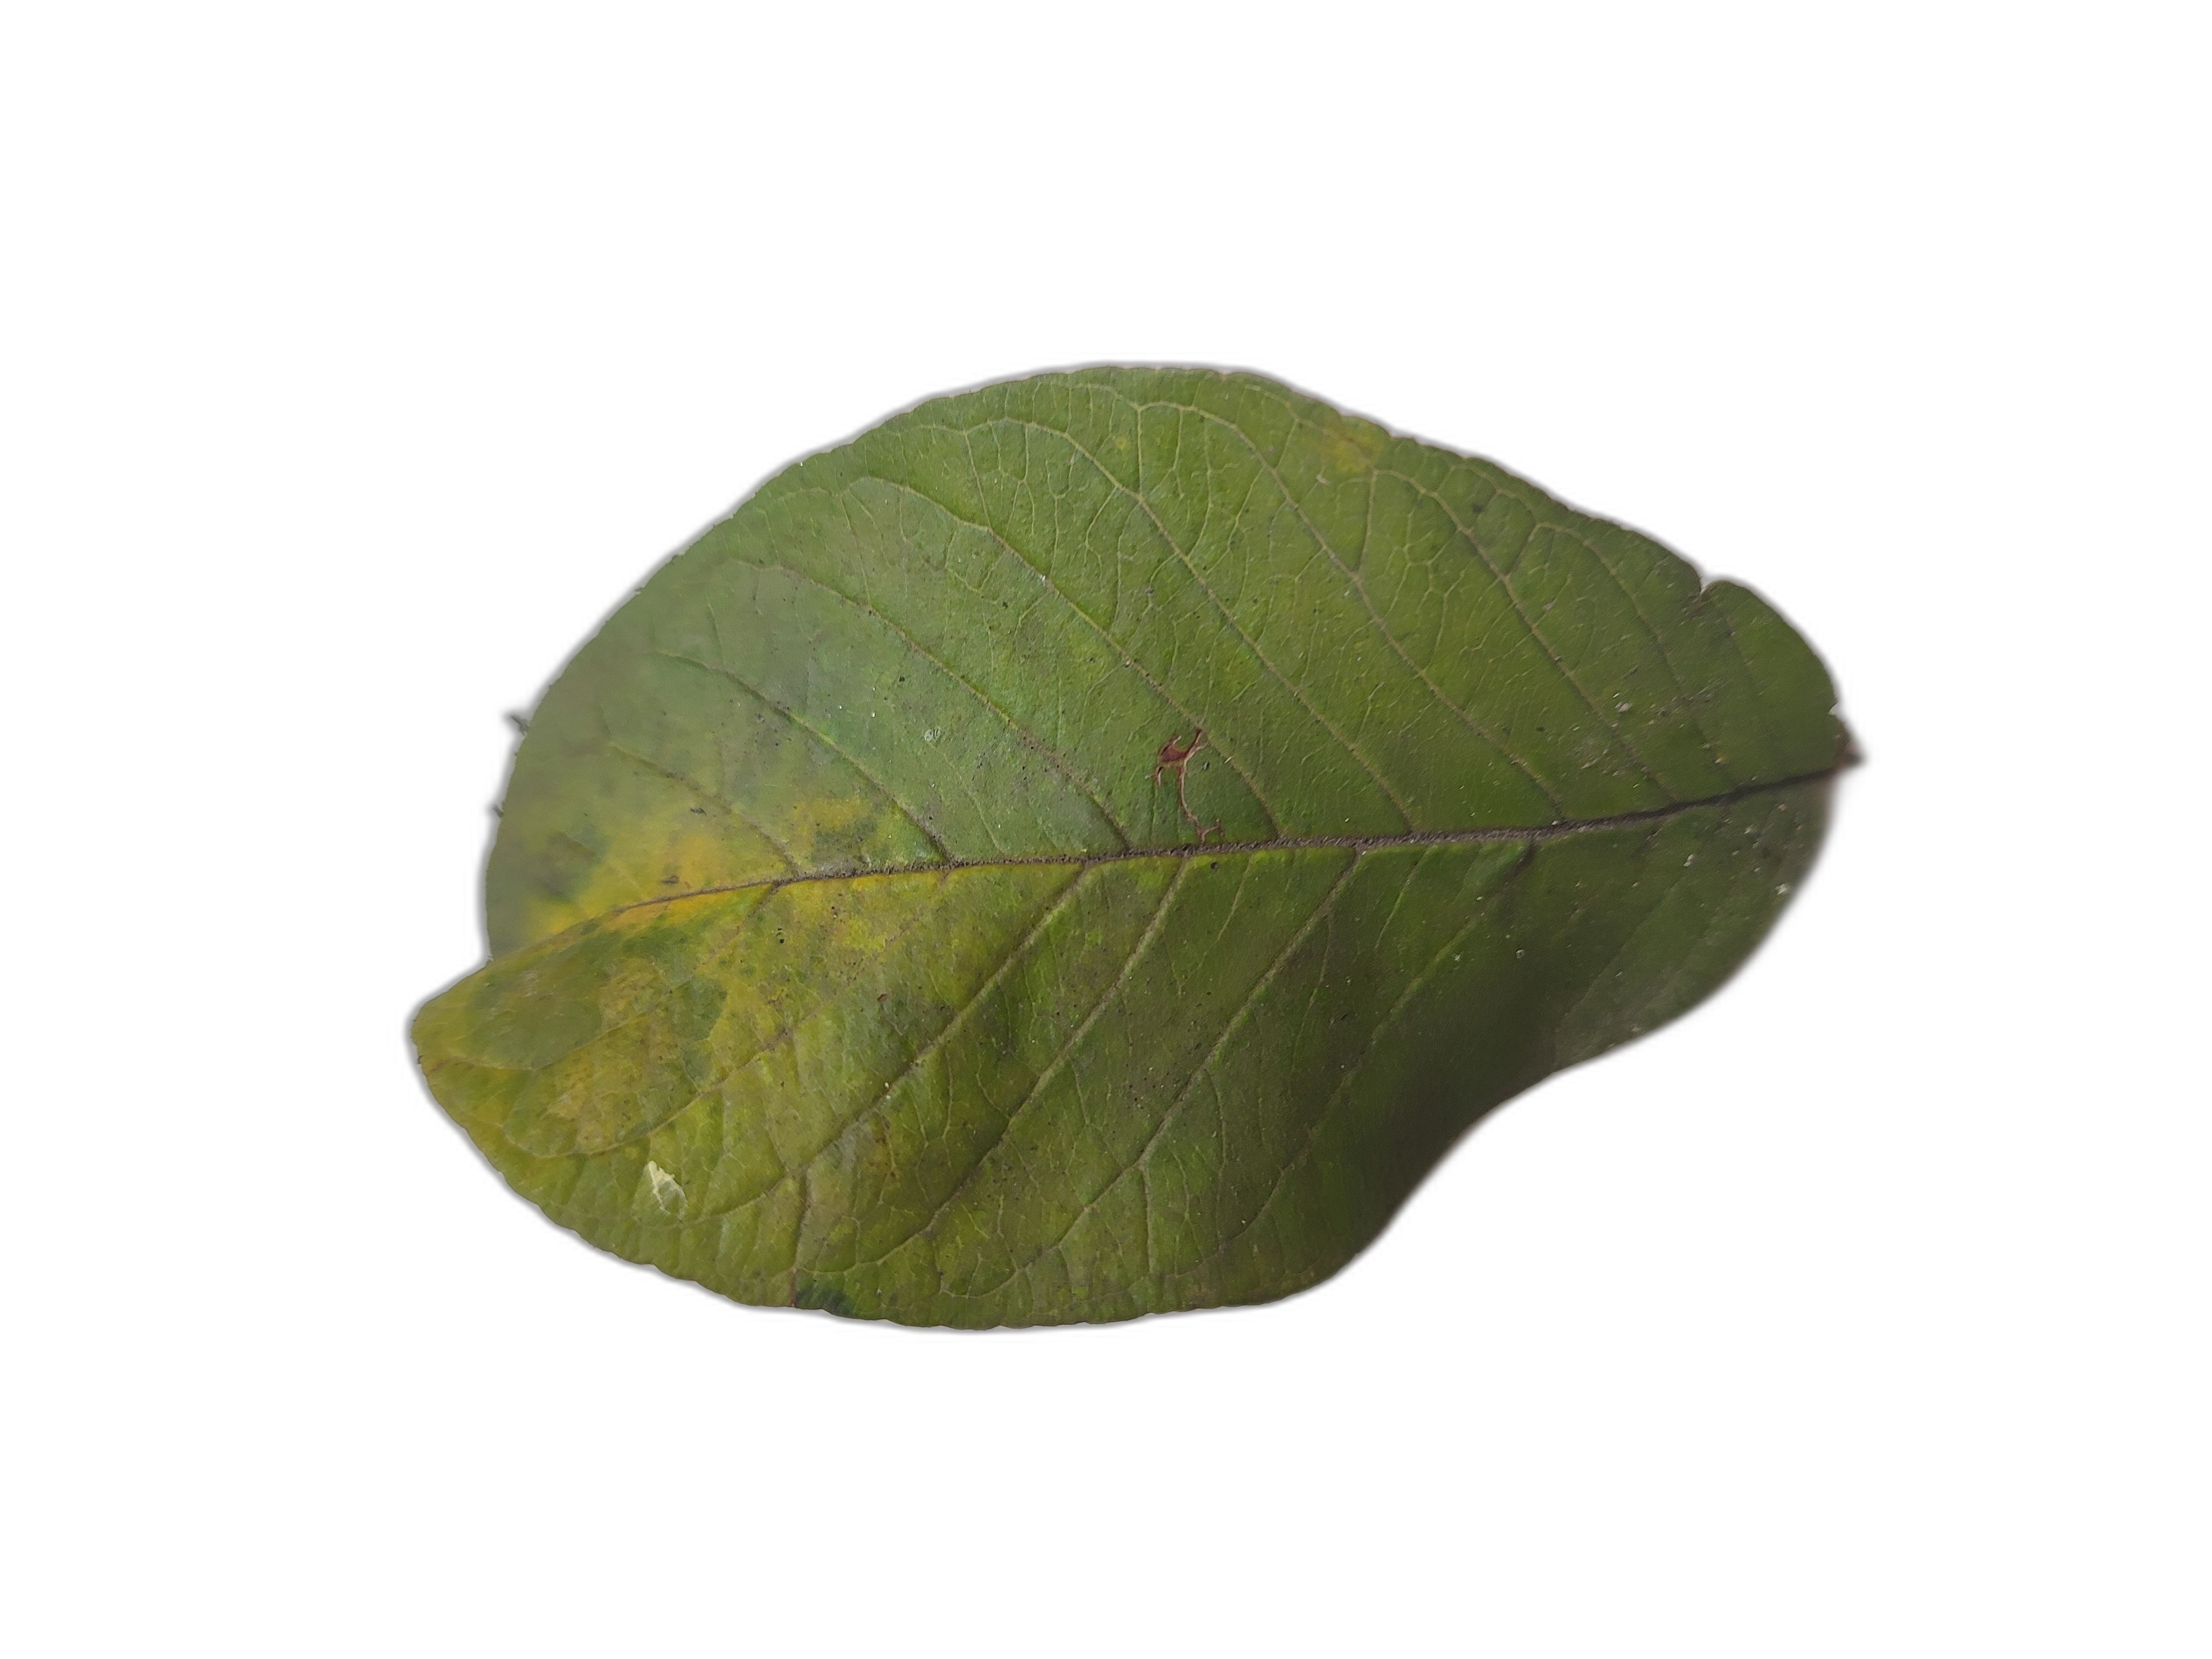
Plant part: leaf
Disease: Rust